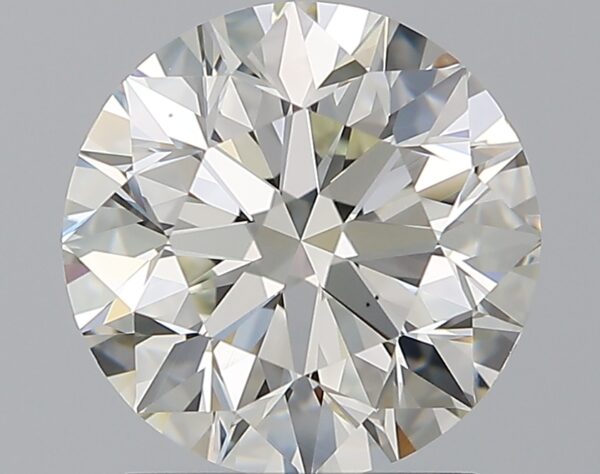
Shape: round
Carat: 2
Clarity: VS1
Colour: J
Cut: EX
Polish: EX
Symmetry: EX
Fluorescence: N
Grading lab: GIA
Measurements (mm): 7.93 x 7.98 x 5.07